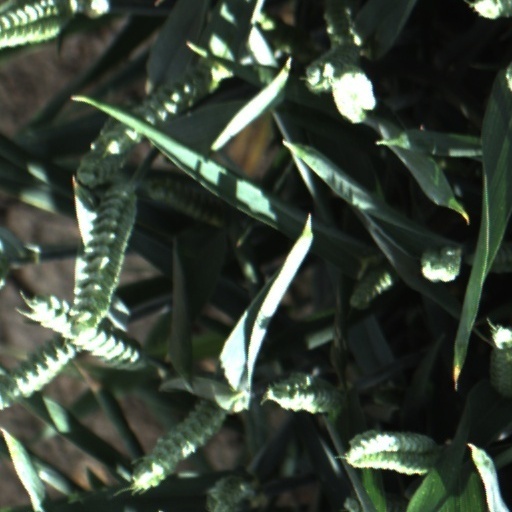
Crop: wheat